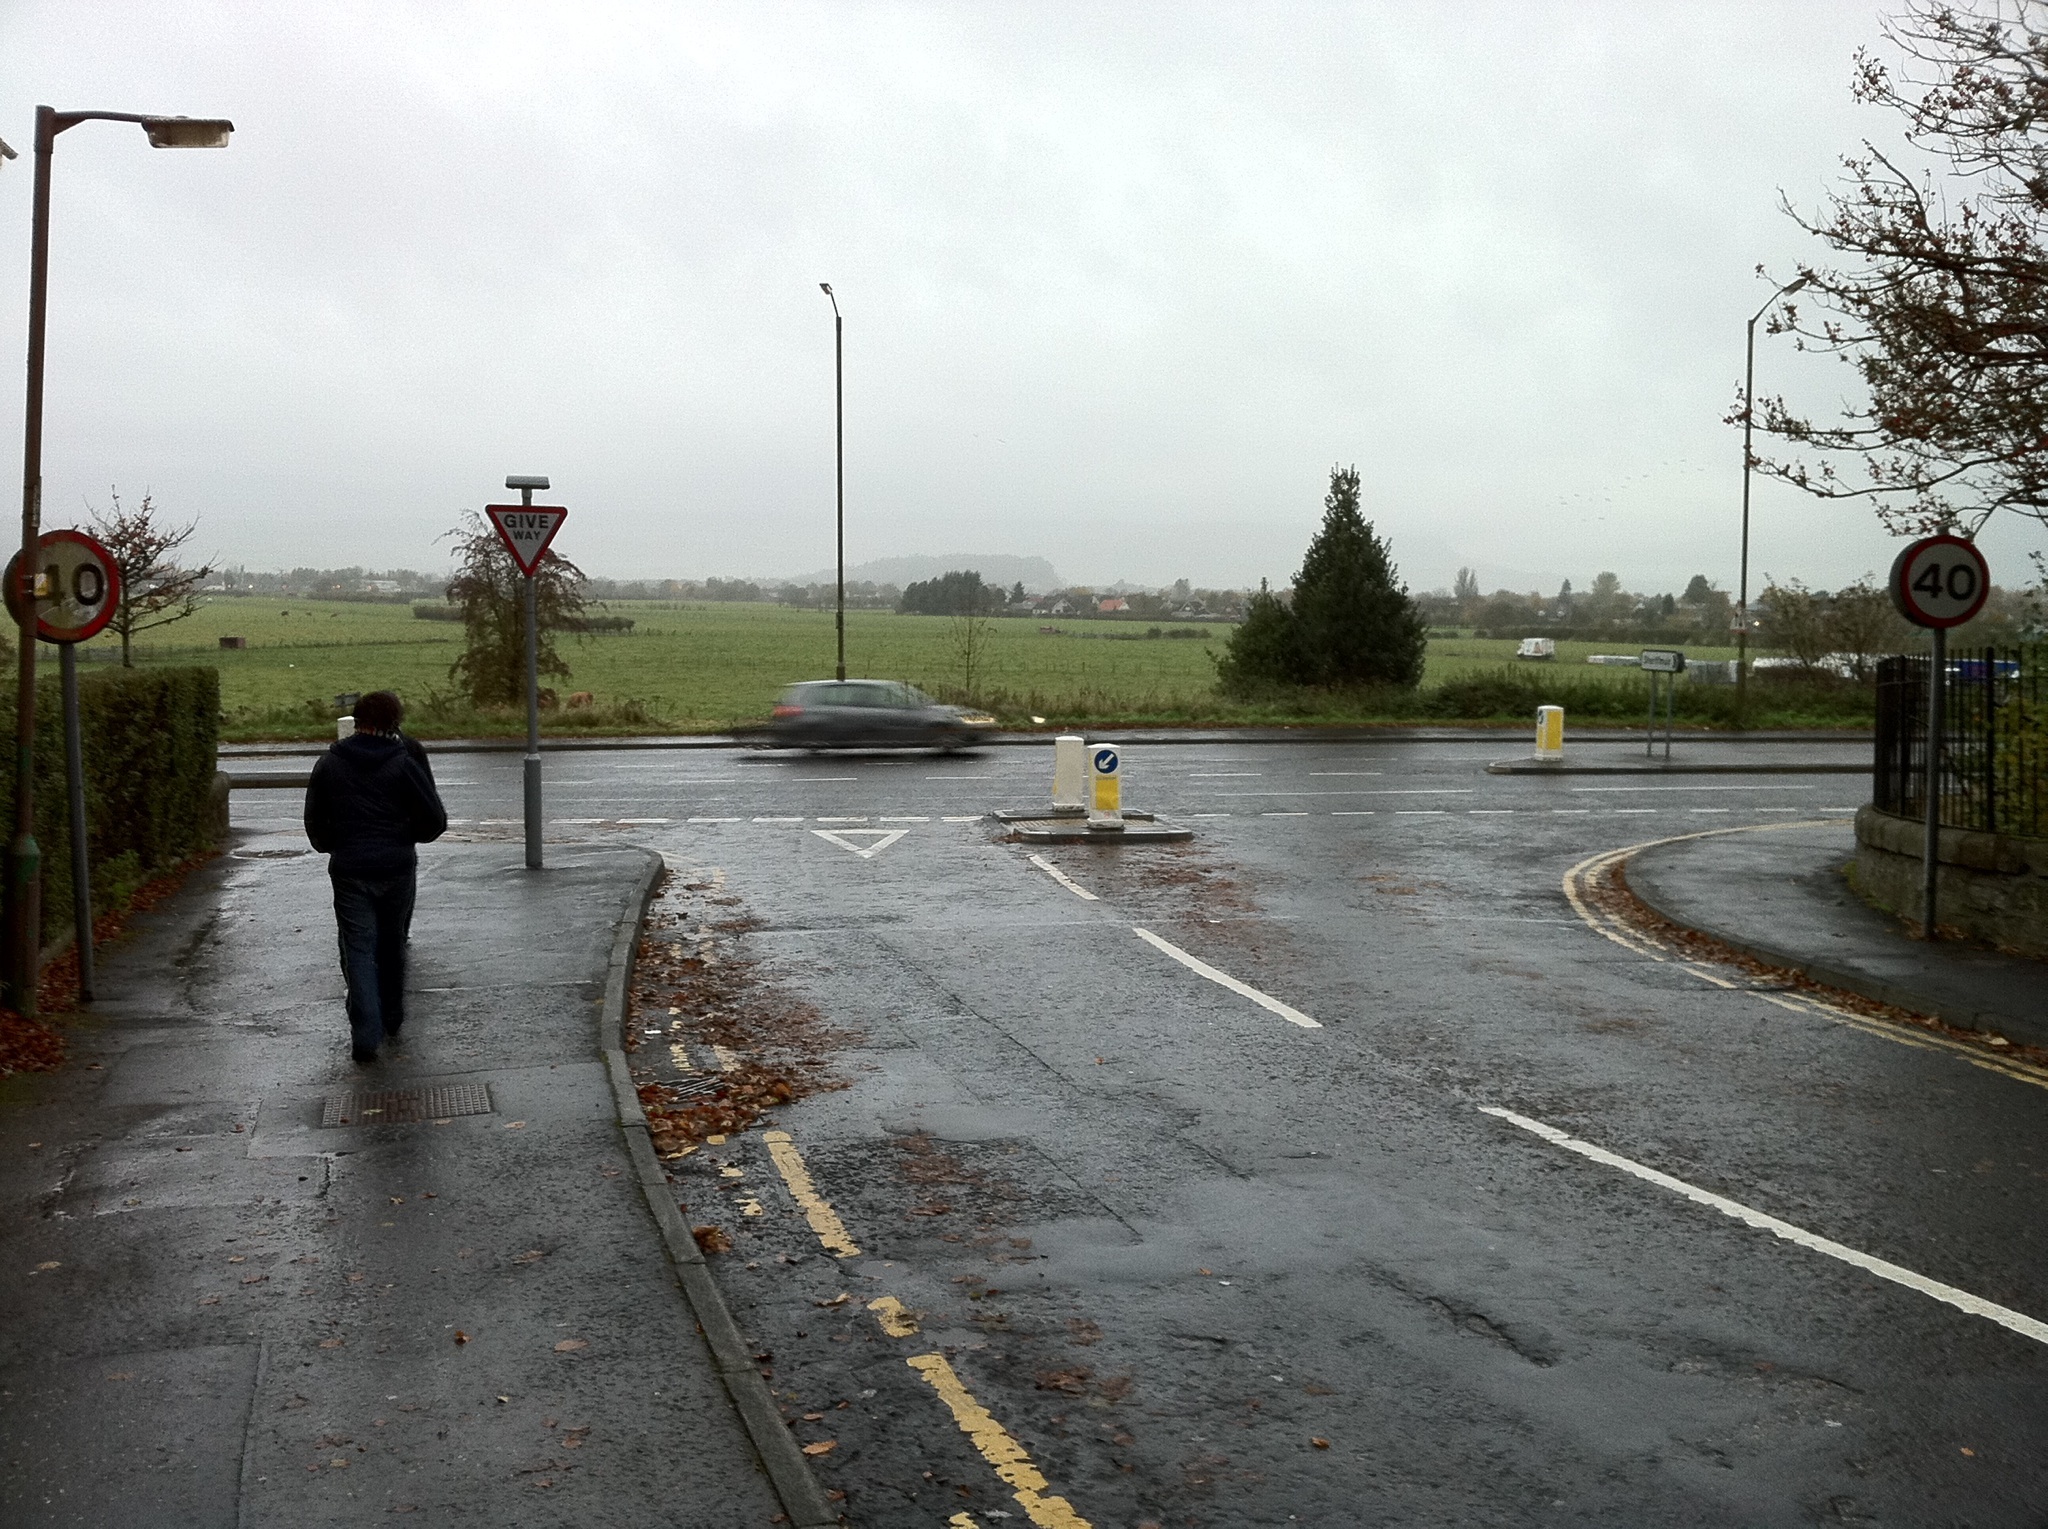
road, asphalt, transport, lane, waterway, road surface